List of tallest buildings in Ankara

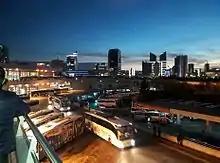
Skyline of Ankara in 2016

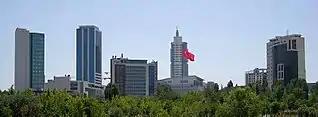
Skyscrapers in Söğütözü, Ankara

Ankara, the capital of Turkey, has a total of 7 skyscrapers, defined as buildings taller than 150 meters (492 feet), as of April 2020. Outside of Istanbul, Turkey's largest city, Ankara contains some of the country's tallest buildings. The Elya Tower will be the tallest building in Ankara when it is completed in 2020, measuring 210 meters in height. It will replace the Kuzu Effect building, which has a height of 186 meters and was completed in 2018.